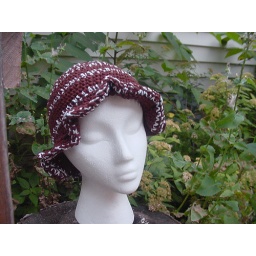
Brown and white striped hat with wavy edge. Reminds me of hot chocolate with melted marshmallows in it.